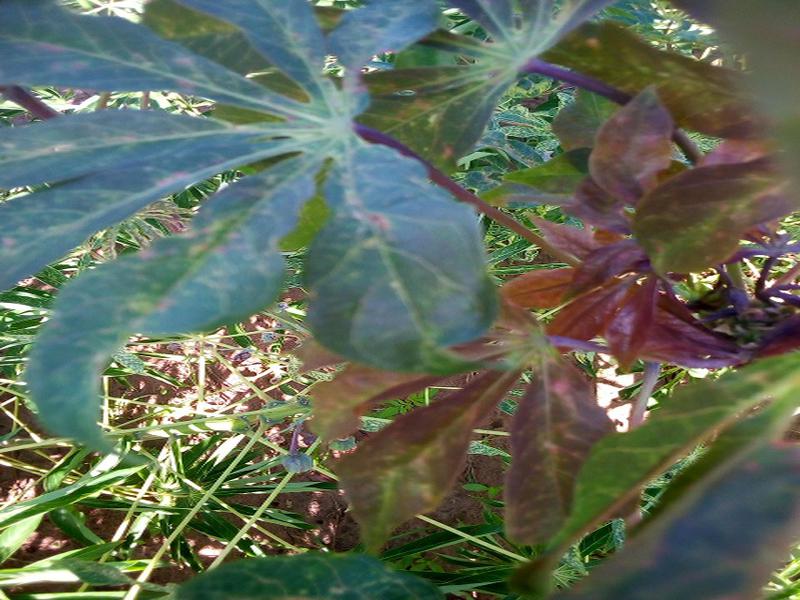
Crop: cassava
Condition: green_mottle